Saqqara Tablet

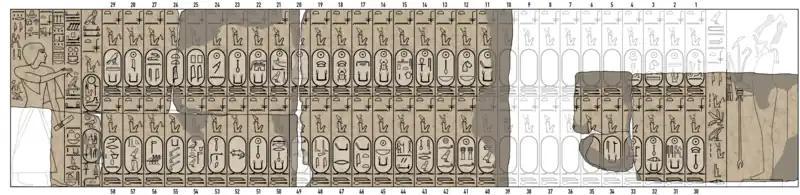
Drawing of the Saqqara King List based on photographs and drawings from 1864-65.

The names are listed in reverse chronological order from the upper right to the bottom left, as they were meant to be read.